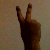
The image shows a hand gesture representing the number 2 in Indian Sign Language.